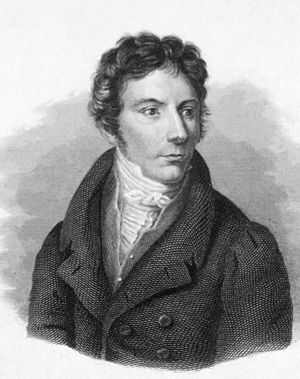
Lorenz Oken
Lorenz Oken var en tysk filosof.